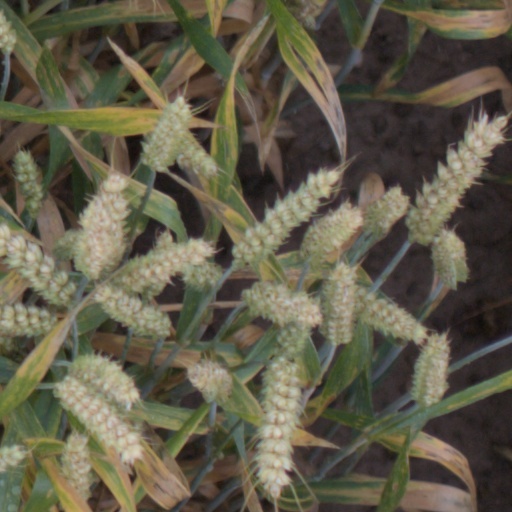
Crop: wheat